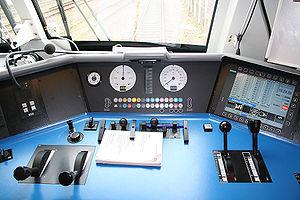
EuroSprinter est le nom d'une famille de locomotives électriques déclinant un principe modulaire adapté au marché européen par Siemens. Le nom de produit interne à Siemens est ES 64, où ES est l'abréviation de EuroSprinter et le nombre 64 indique la puissance de 6 400 kW.